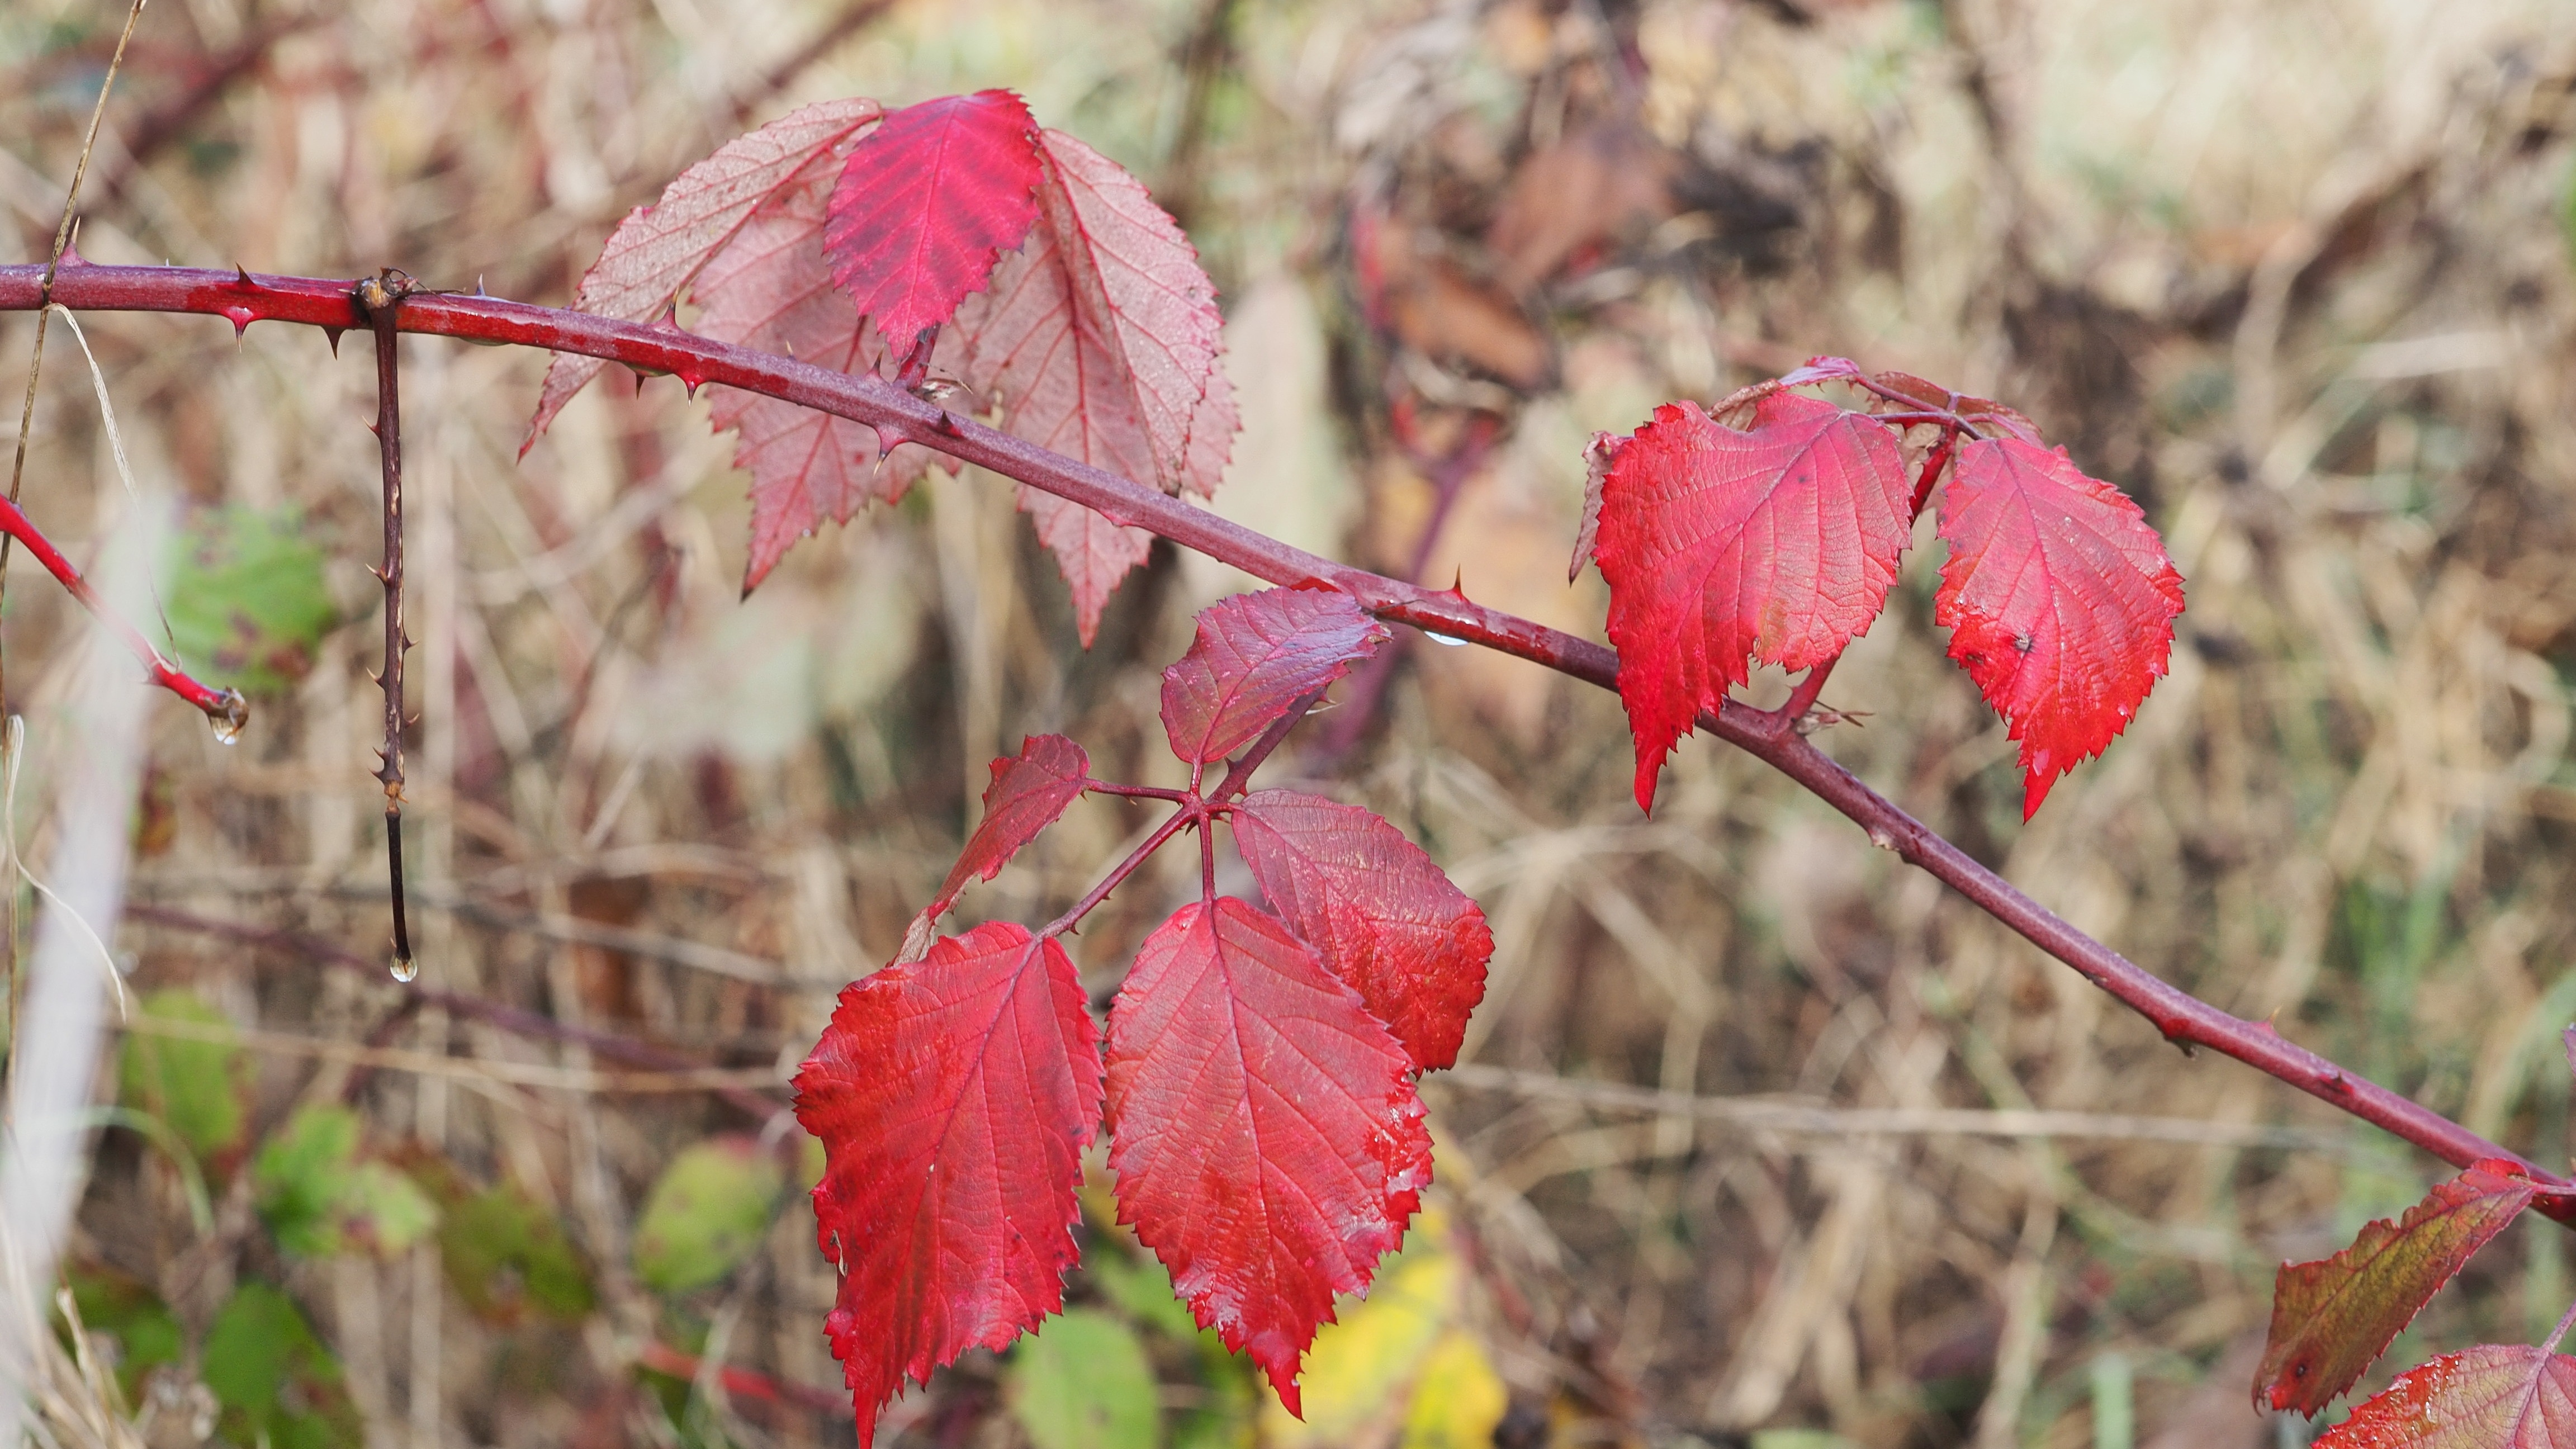
tree, nature, branch, blossom, plant, leaf, fall, flower, petal, frost, foliage, spring, red, autumn, botany, flora, season, wildflower, close up, shrub, red leaf, macro photography, flowering plant, plant stem, land plant